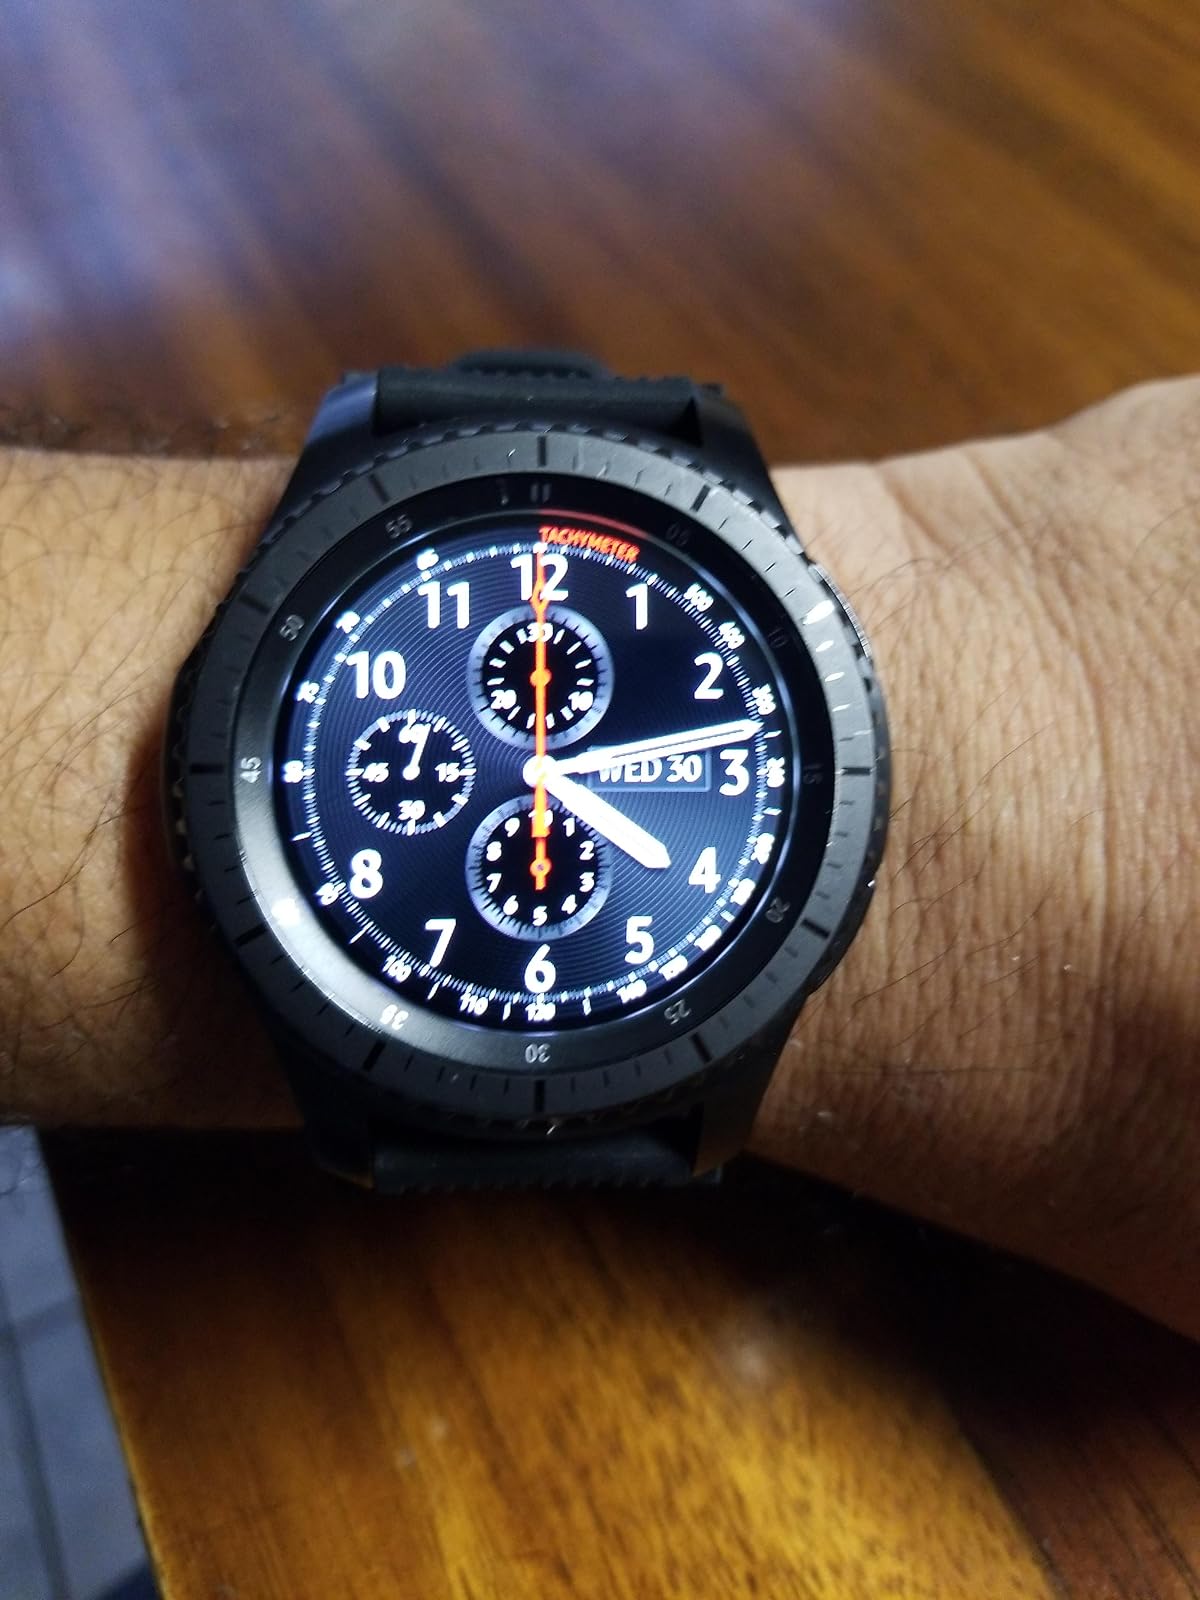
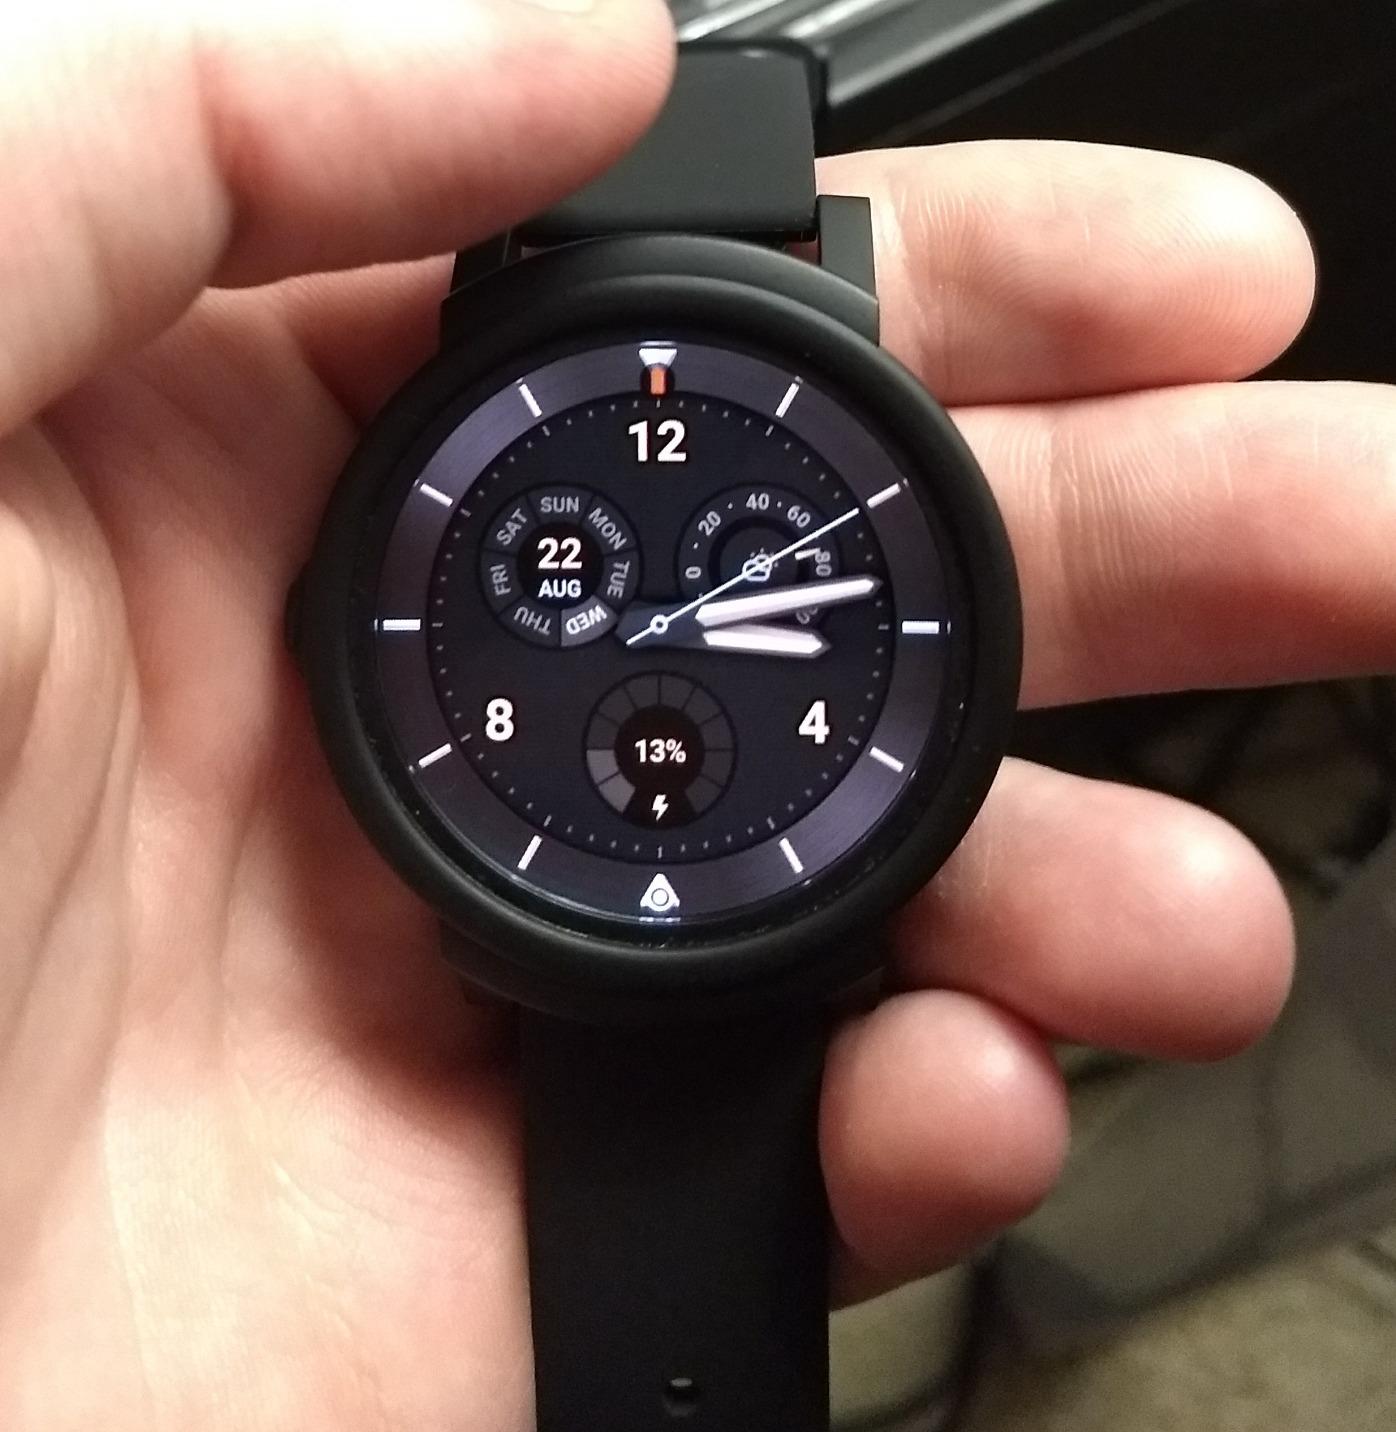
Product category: smartwatch
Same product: no